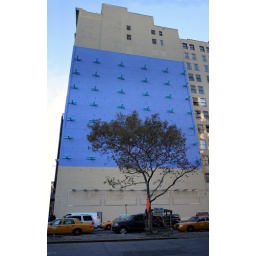
Ad space below the blue wall